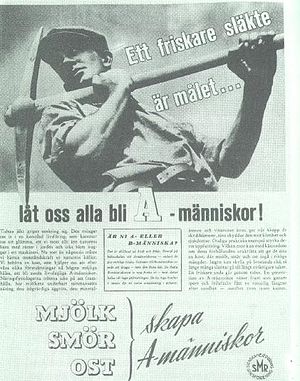
Eugenik / Historie
"""Er De et A - eller B-menneske?"" Reklame i Svenska Mejeriernas Riksförenings blad, 1937"
Eugenik er en ideologi, der anser det som et politisk anliggende at kontrollere fordelingen af arvemateriale i befolkningen. Eugenik kaldes også arvehygiejne eller racehygiejne. Formålet er at kortlægge arvemassen i en befolkning og på dette grundlag at arbejde aktivt for at ændre befolkningens samlede arvemasse ud fra hvad der anses at være ønskelige og uønskede genetiske træk ved at begrænse og fremme børneavl for forskellige grupper eller individer.